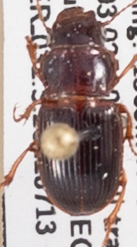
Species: Cratacanthus dubius
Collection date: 2022-07-13
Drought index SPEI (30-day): -1.362
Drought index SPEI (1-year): -2.09
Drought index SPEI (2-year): -1.69